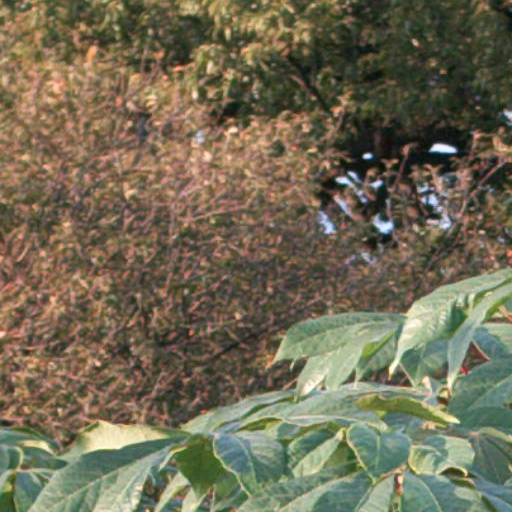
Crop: cassava